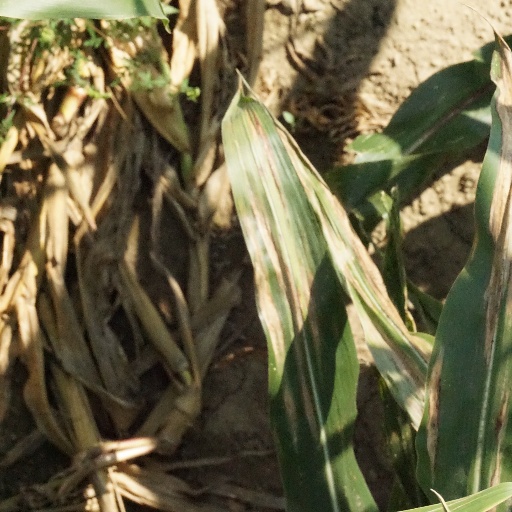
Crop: maize; corn